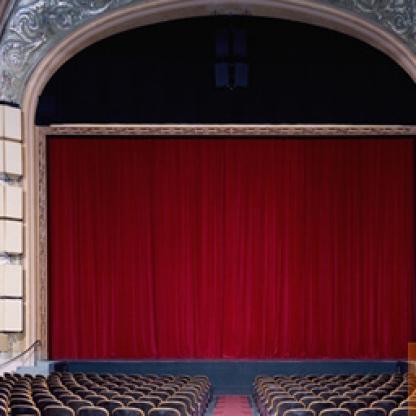
Scene: Indoor